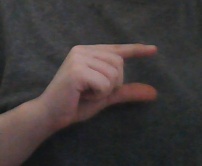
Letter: dal